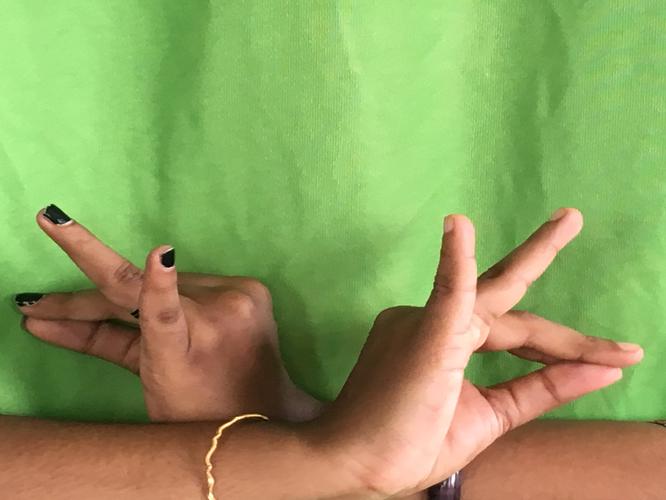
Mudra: Katakavardhana
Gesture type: double_hand